Petersberg Citadel

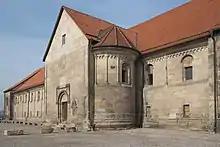
St Peter's Church built 1103–1147

The Peterskirche, the 75 metre-long monastery church, was built between 1103 and 1147. It originally had two towers at its east end, which along with the